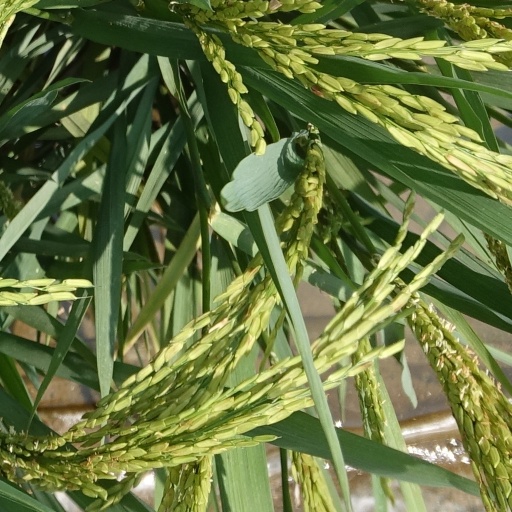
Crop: rice